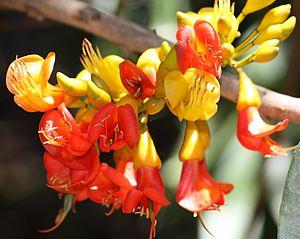
Le châtaignier d'Australie ou Châtaignier de Morton est la seule espèce du genre Castanospermum, dans la famille des Fabaceae. Il est présent dans l'écozone australasienne.